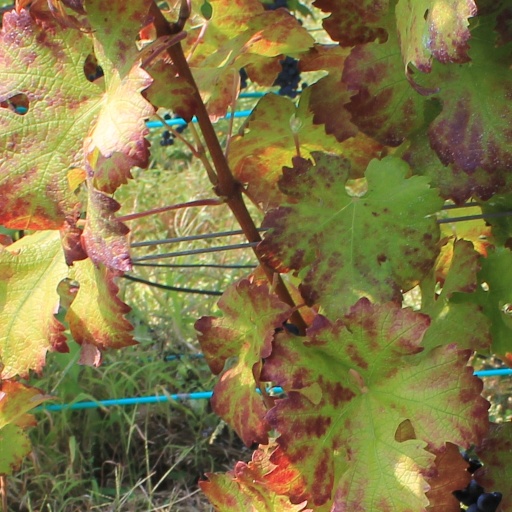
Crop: grape